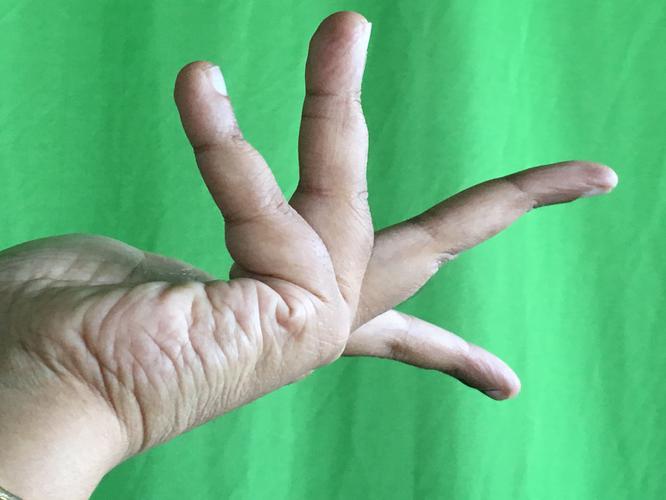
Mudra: Alapadmam
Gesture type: single_hand